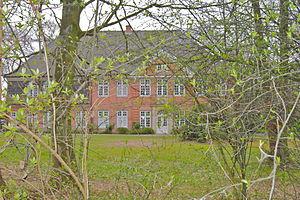
Hambourg (Groß Borstel), Allemagne: Maison Stavenhagen - façade nord